Honda Accord

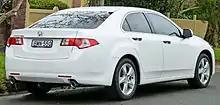
Eighth generation Accord (Japan, Europe and Australasia)

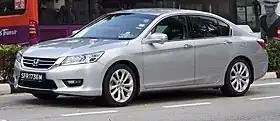
Honda Accord 2.4 i-VTEC (Singapore)

The European and Japanese Accords were integrated on the previous Japanese Accord's chassis, but with a new body. No longer made in Swindon, those Accords were made in Japan, and came in both sedan and station wagon form.